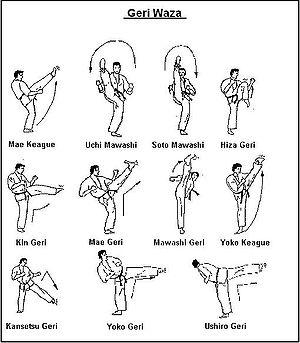
Le kyokushin ou kyokushinkai est un style de karaté, fondé par Maître Masutatsu Oyama, de son véritable nom Choi Yeoung-eui.